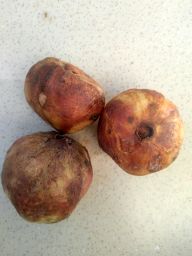
Fruit: Guava
Quality: Bad